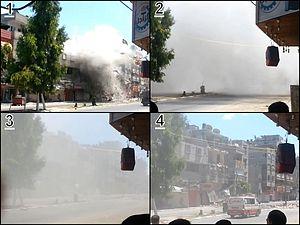
La guerre de Gaza de 2014 est un conflit armé se déroulant dans la durant les mois de juillet et d'août 2014, opposant l'État d'Israël au Hamas et à d'autres forces paramilitaires palestiniennes dont le Jihad islamique.